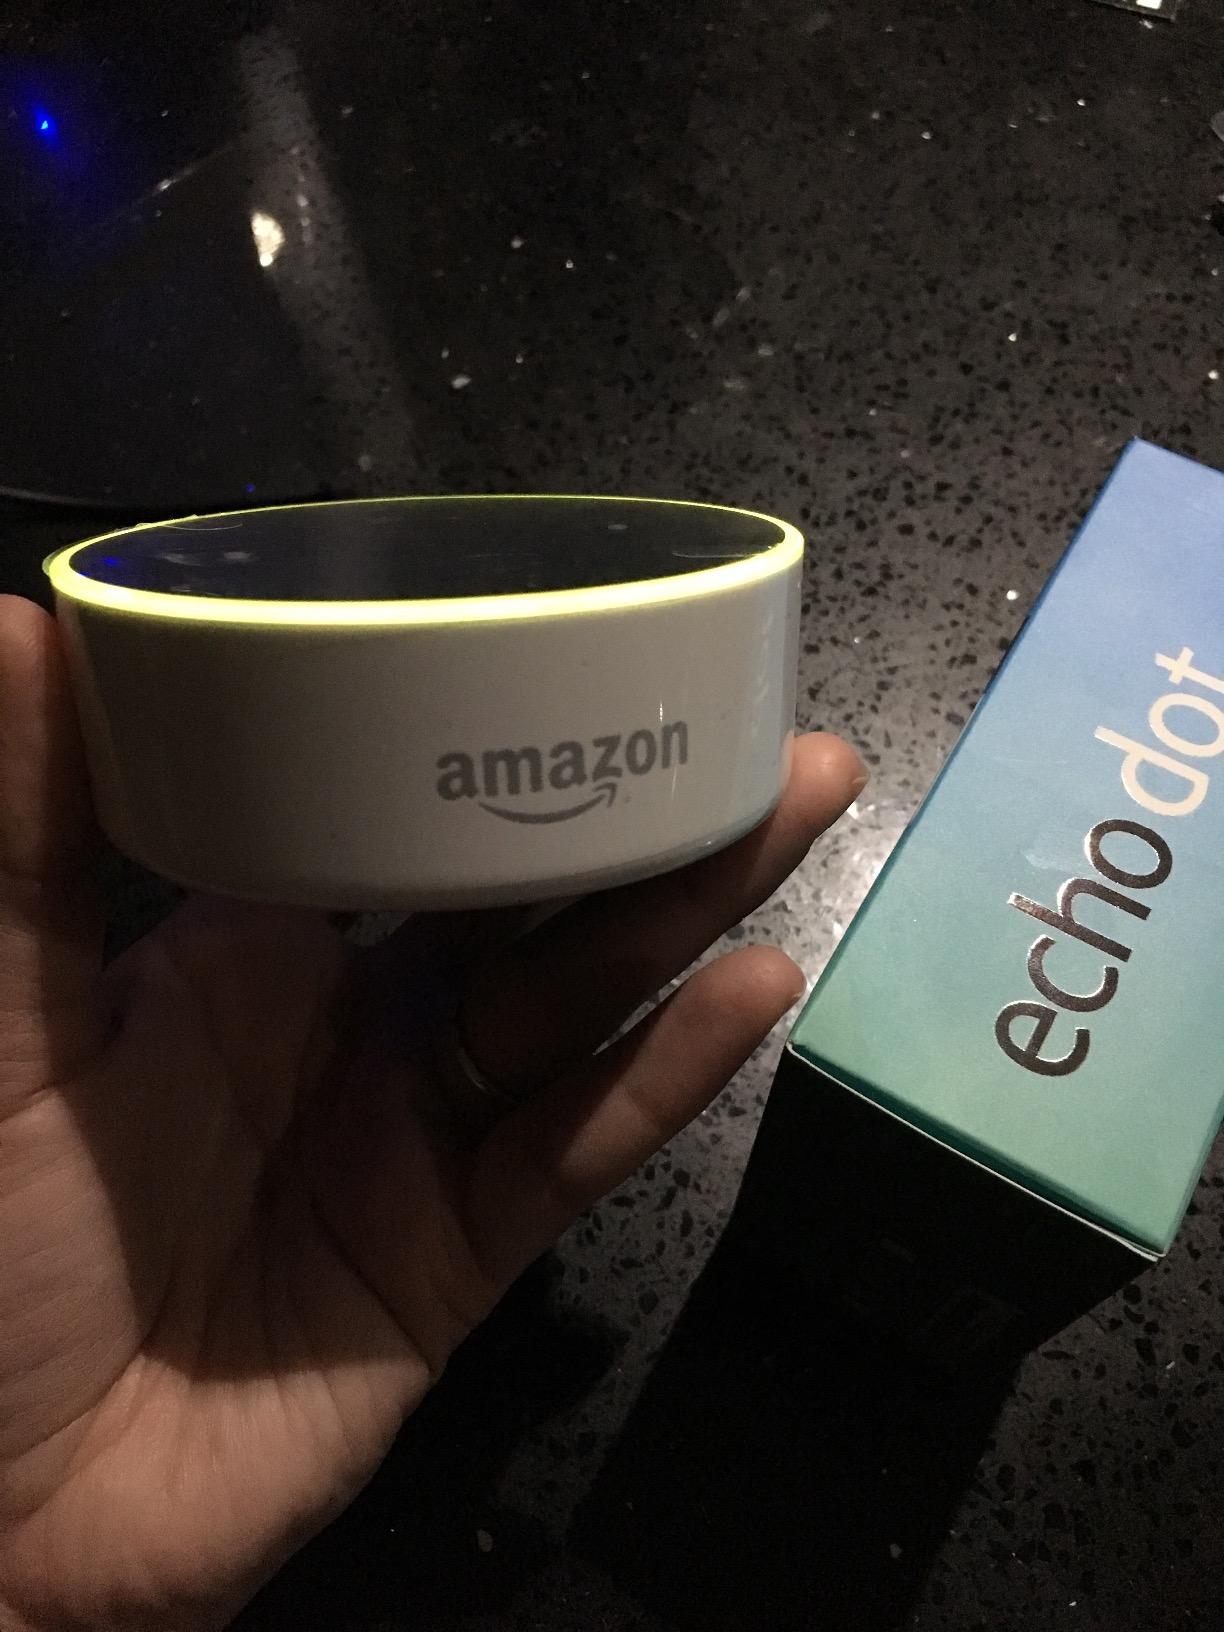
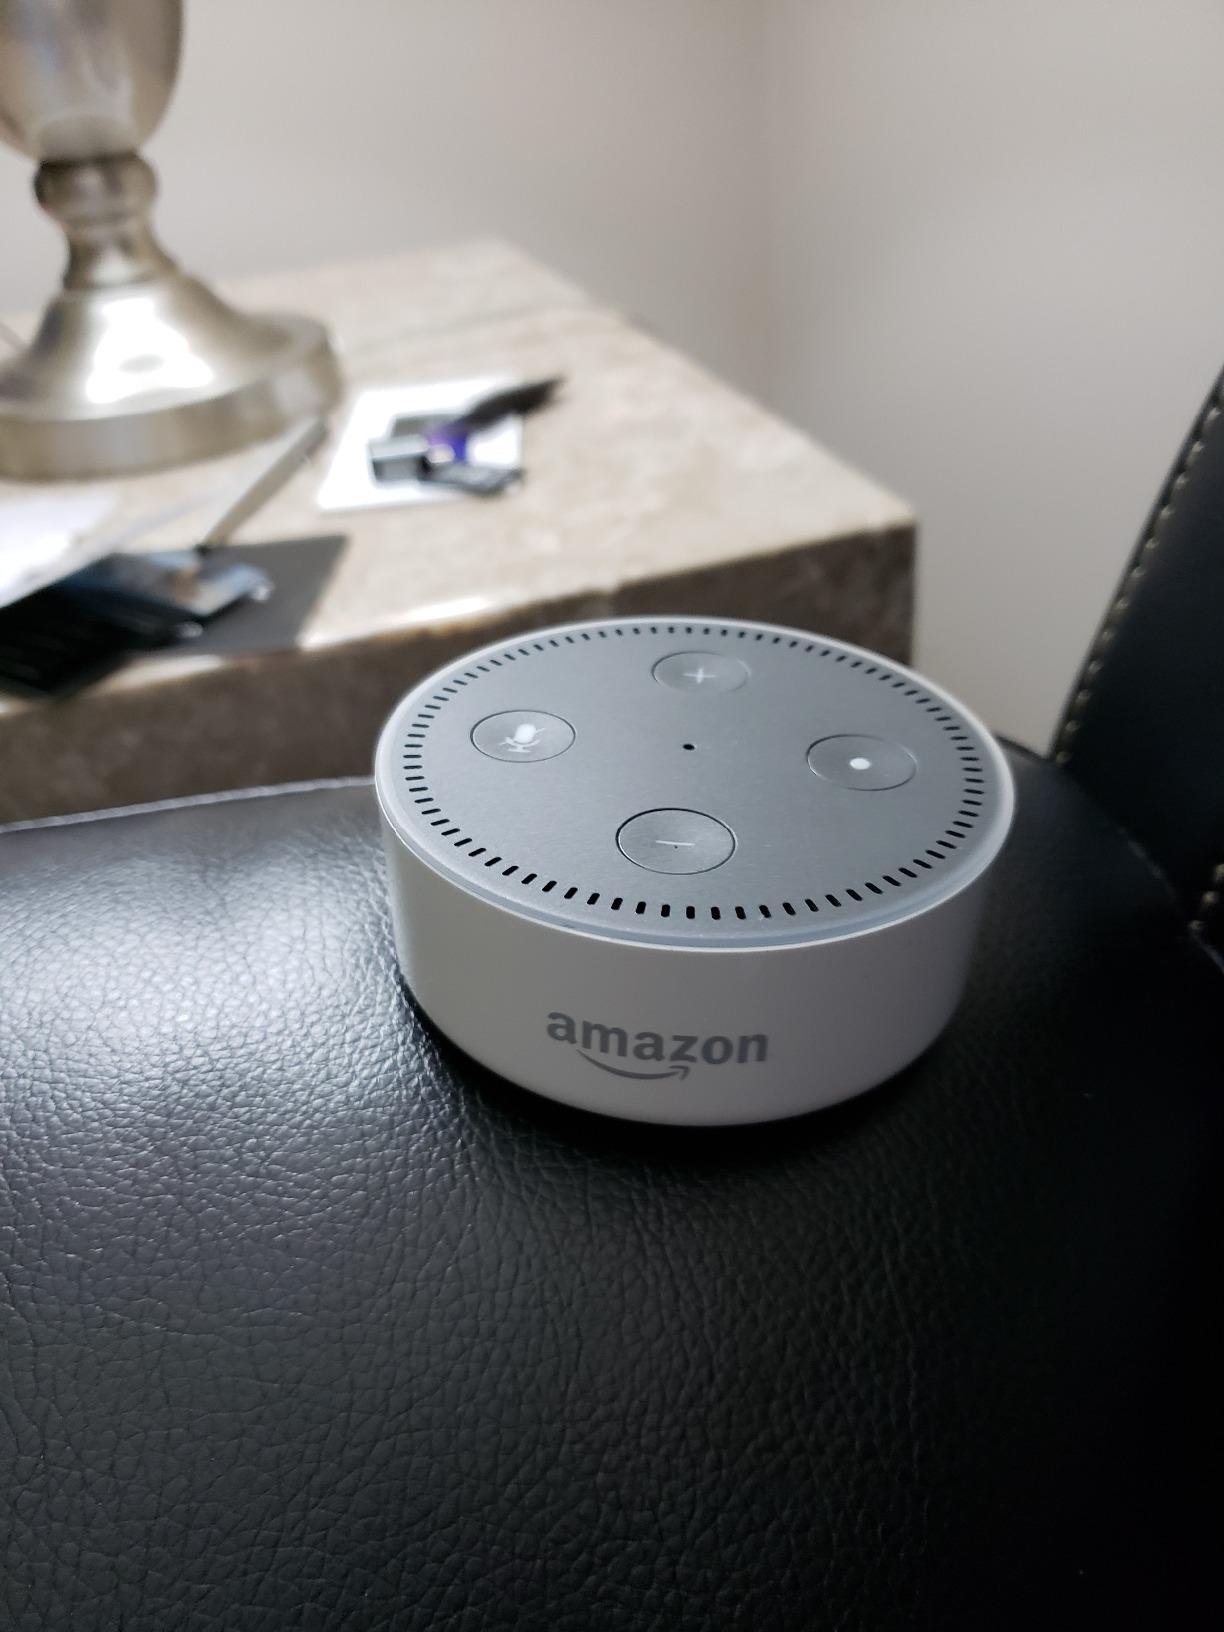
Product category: speaker
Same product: yes